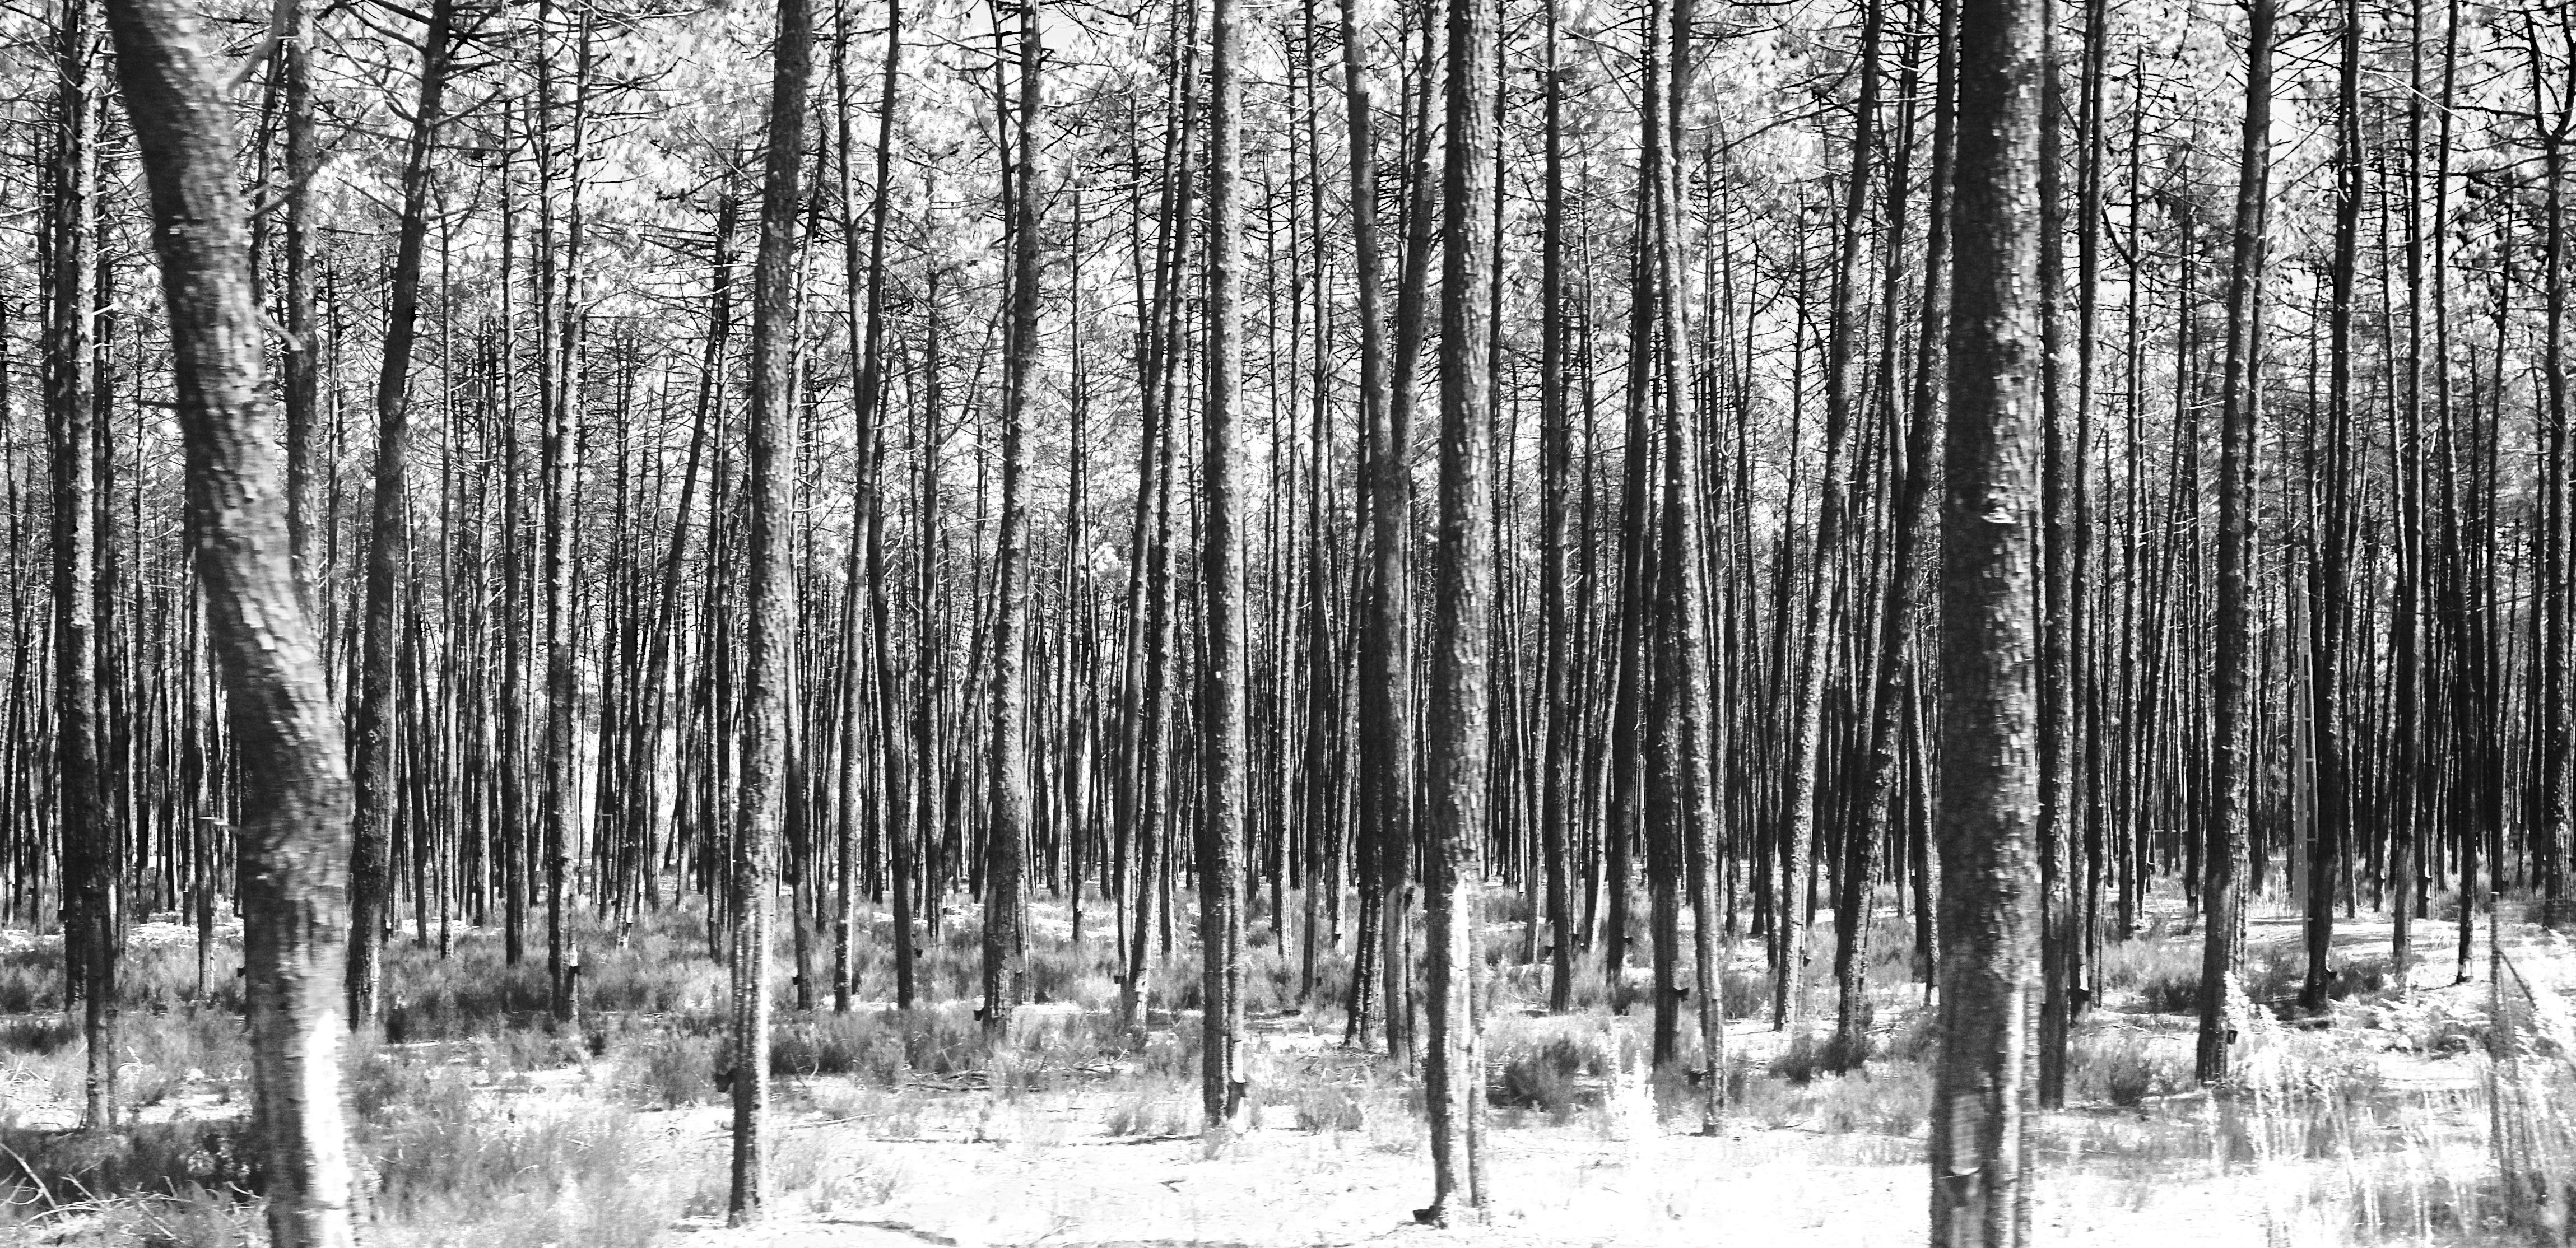
tree, forest, swamp, branch, snow, winter, black and white, plant, trunk, birch, monochrome, season, spruce, wetland, grove, woodland, habitat, ecosystem, biome, monochrome photography, natural environment, atmospheric phenomenon, woody plant, temperate coniferous forest, land plant